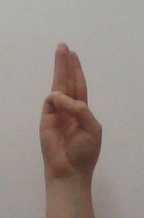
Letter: thaa